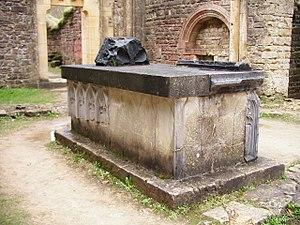
Abbaye d'Orval (Belgique), tombeau de Wenceslas de Bohême, duc de Luxembourg, de Brabant, de Limbourg, et marquis du Saint Empire Romain Germanique (1337-1383) dans les ruines de l'ancienne abbatiale Photo prise par F5ZV fin avril 2006
L'abbaye Notre-Dame d'Orval est un monastère cistercien-trappiste situé en Belgique à Villers-devant-Orval dans la province de Luxembourg. Fondée par des bénédictins au XIᵉ siècle, elle passe à l'ordre de Citeaux, en 1131, avec l'arrivée de moines de l'abbaye de Trois-Fontaines.